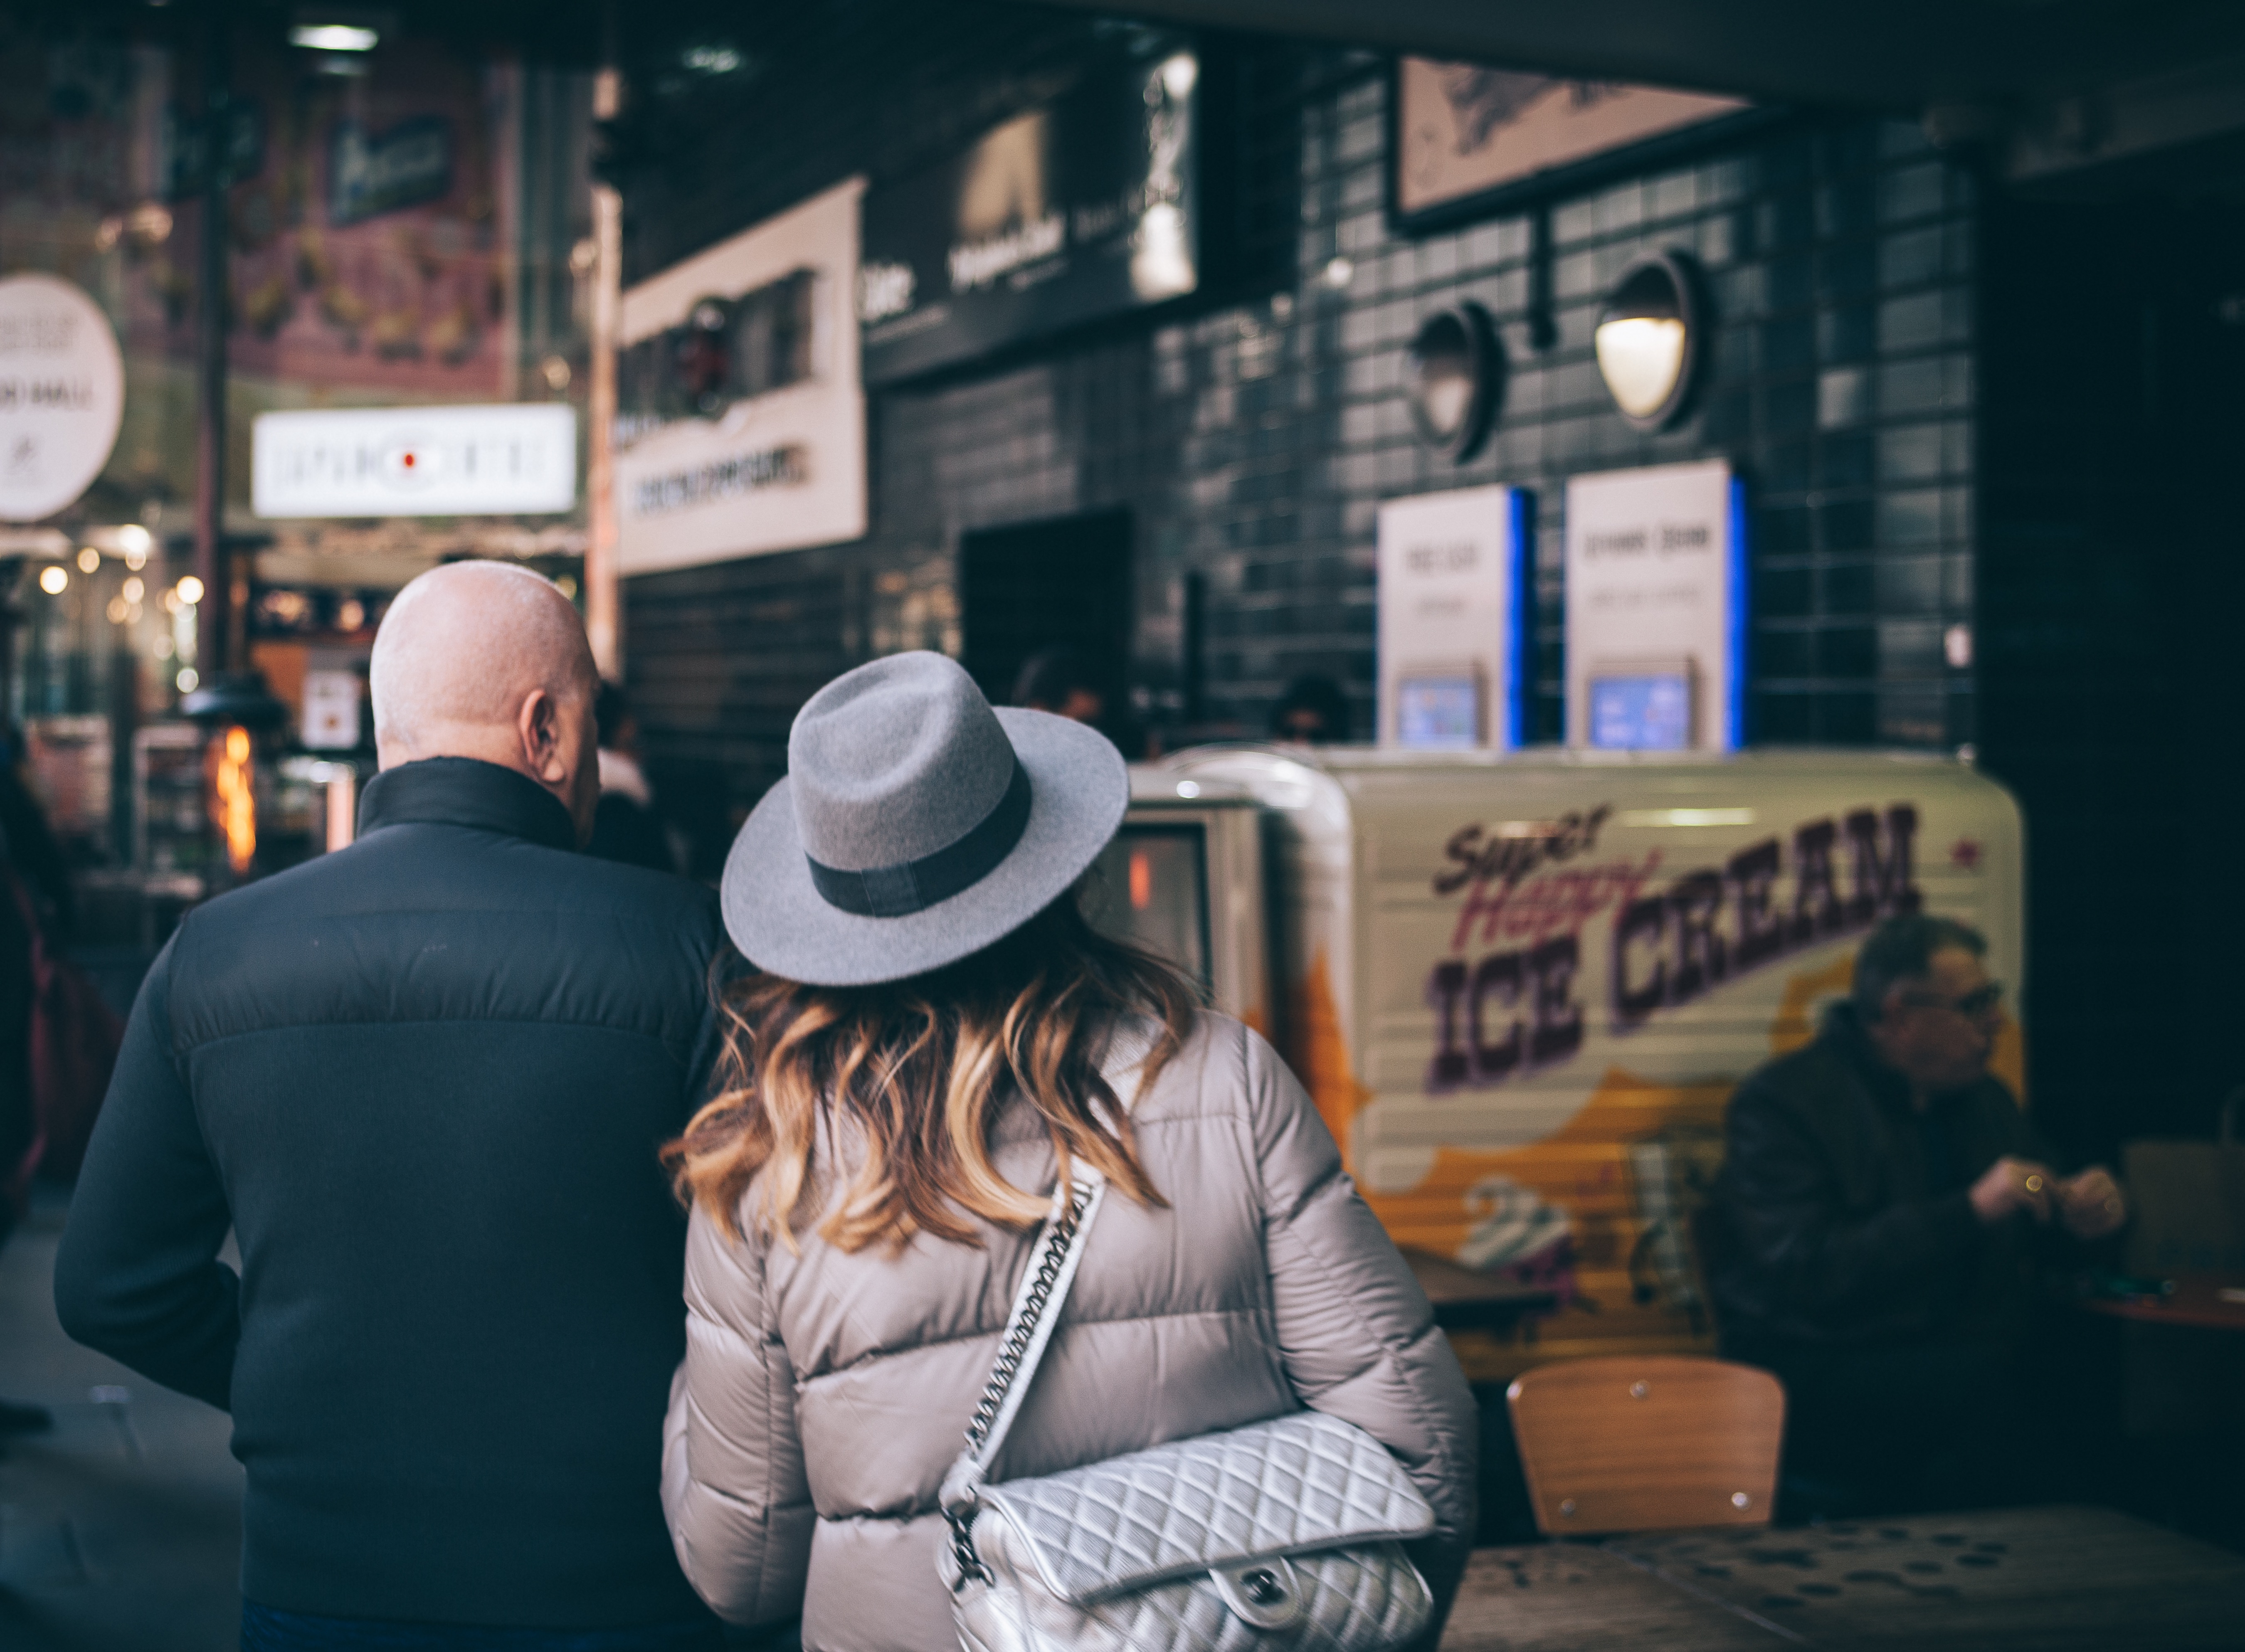
walking, woman, female, hat, photograph, strolling, interaction